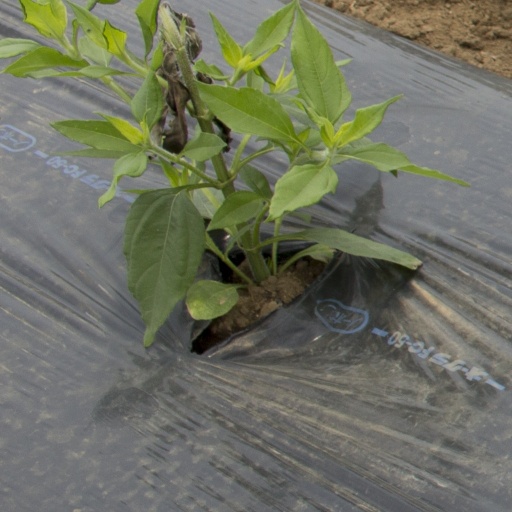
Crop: Jerusalem artichoke